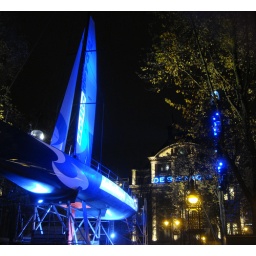
A huge sail boat in the city center. Quite an unusual sight.Amsterdam, Netherlands